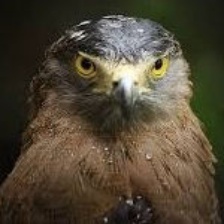
Species: CRESTED SERPENT EAGLE
Scientific name: SPILORNIS CHEELA